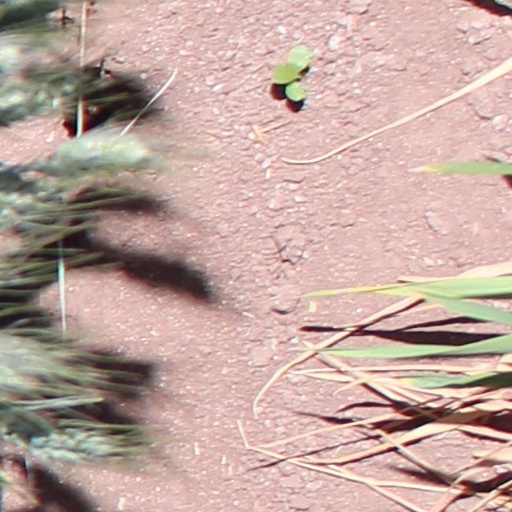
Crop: wheat